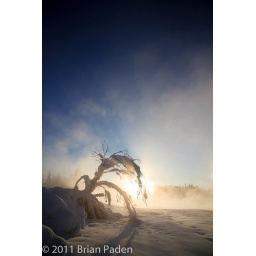
Overloaded tree blocked the sun, set against the river fog of the Chena